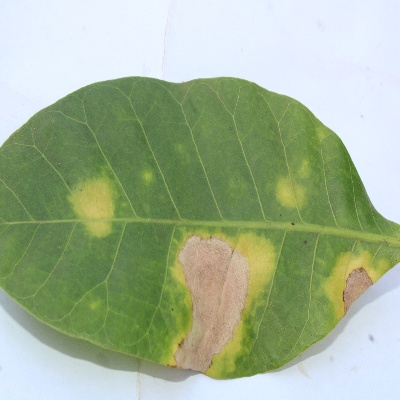
Crop: Cashew
Condition: anthracnose